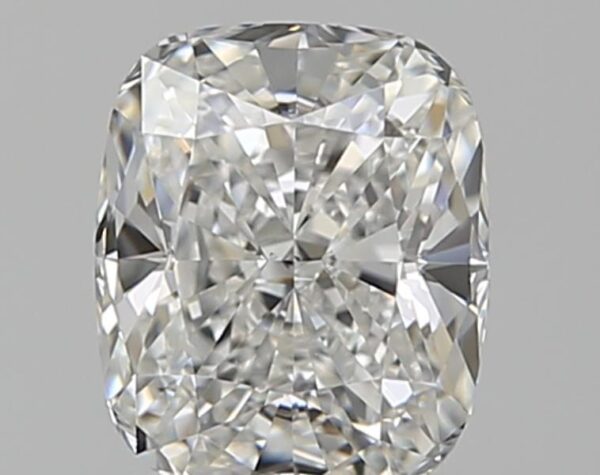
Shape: cushion
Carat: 1
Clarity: VS1
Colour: F
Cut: EX
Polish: EX
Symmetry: EX
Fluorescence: F
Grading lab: GIA
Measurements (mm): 6.33 x 5.29 x 3.58